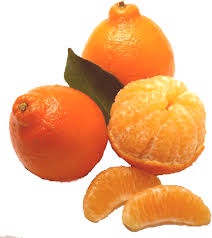
Label: mandarine